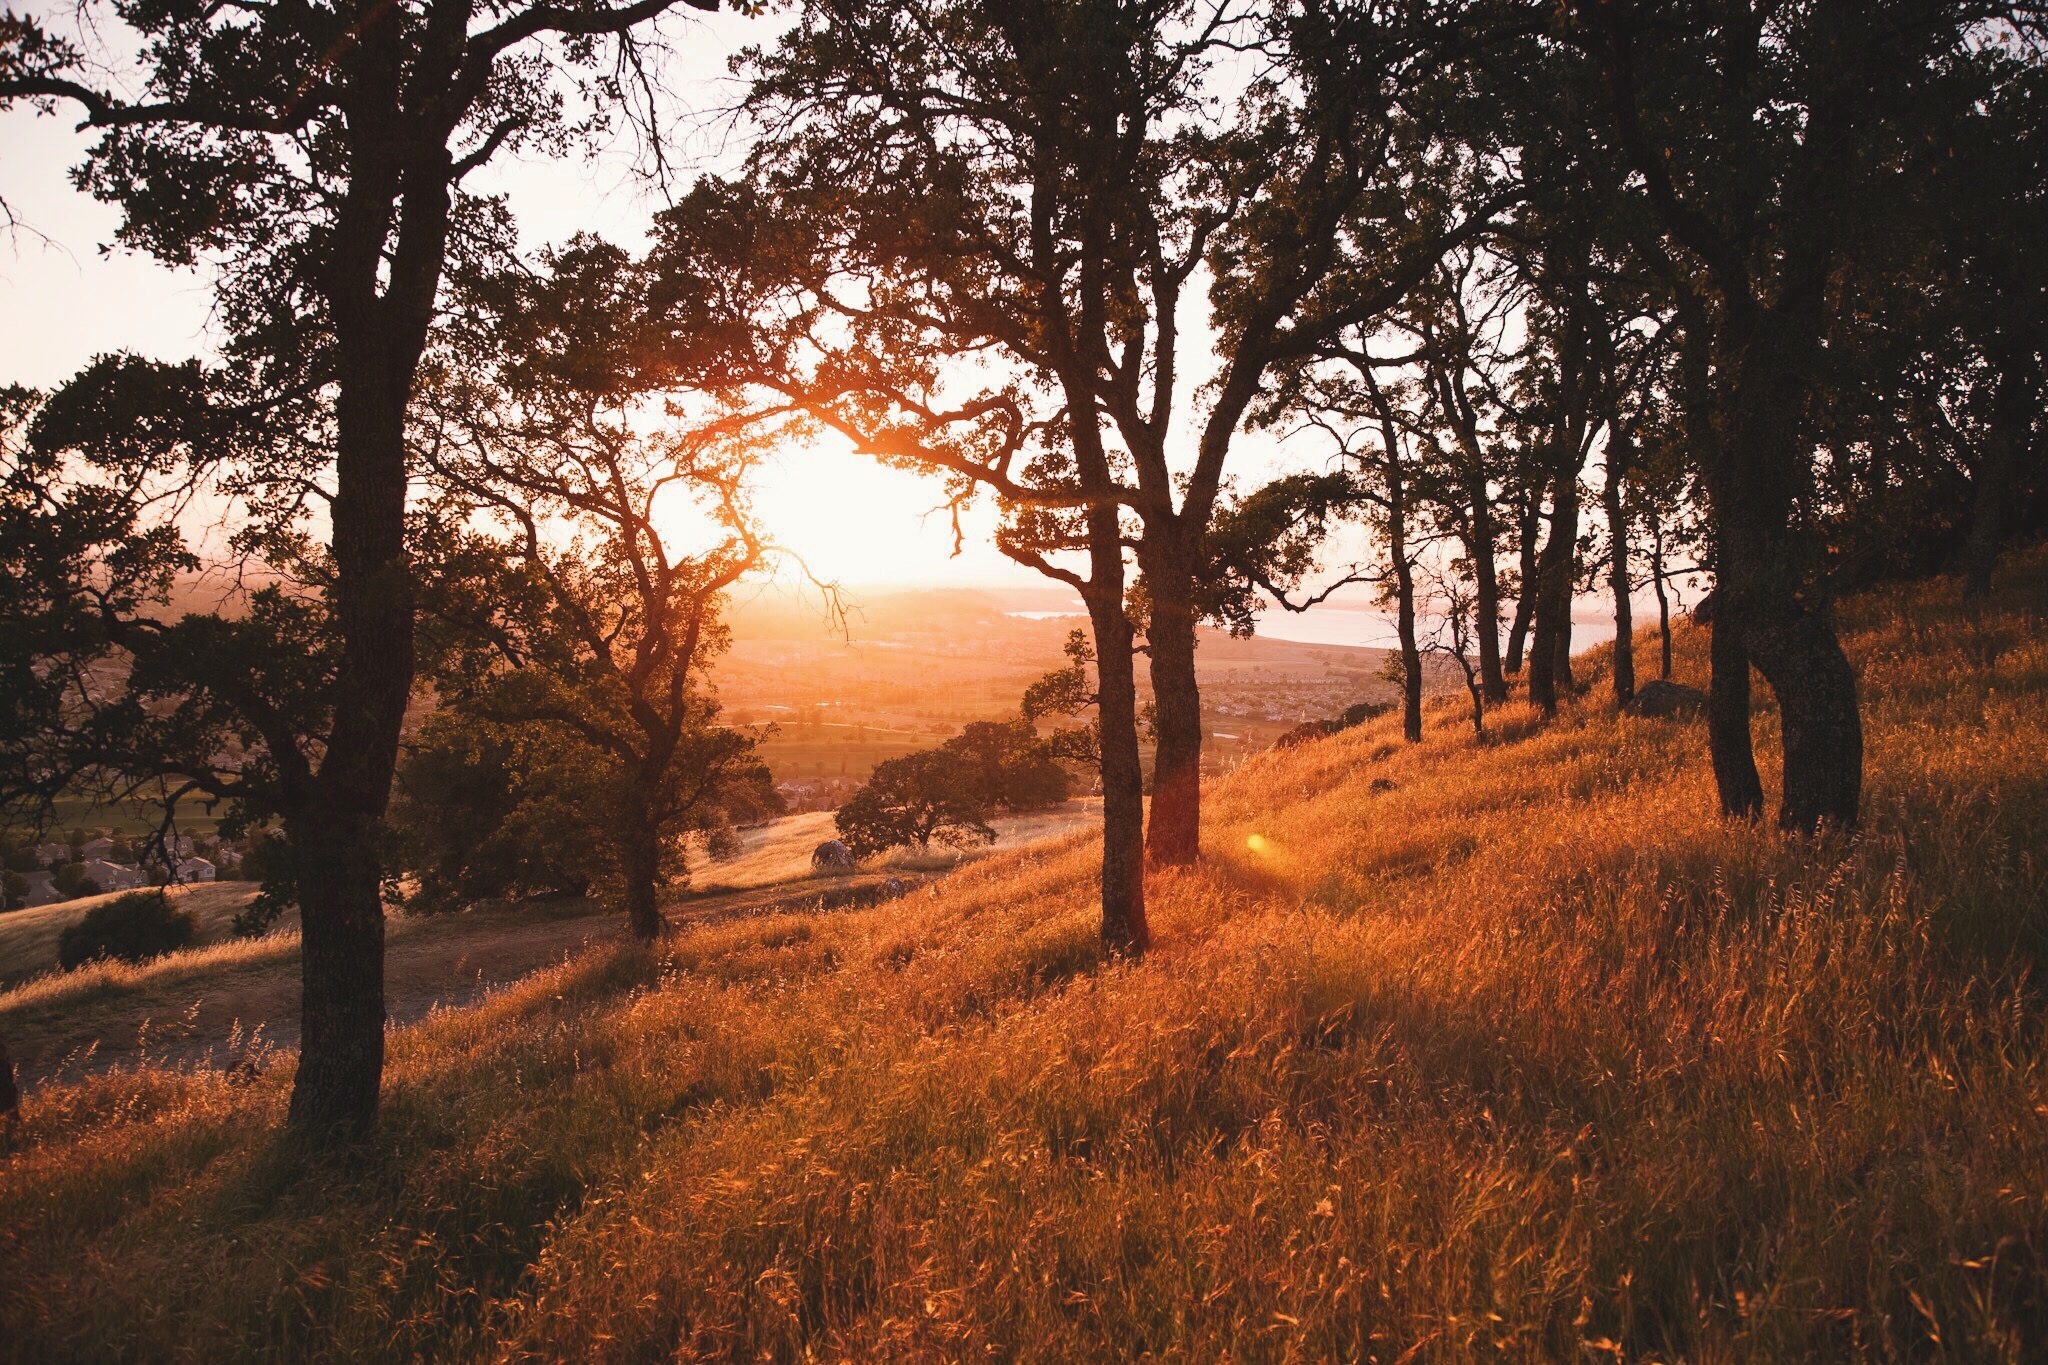
landscape, tree, nature, forest, wilderness, branch, plant, sunrise, sunset, prairie, sunlight, morning, leaf, dawn, dusk, evening, autumn, season, savanna, woodland, habitat, ecosystem, rural area, natural environment, atmospheric phenomenon, woody plant